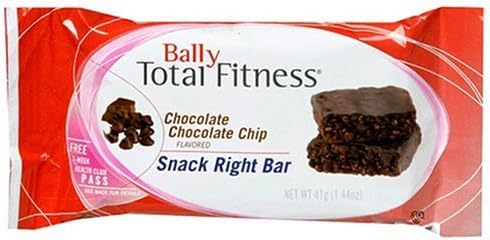
Bally Rapid Results Snack Right Bar, Chocolate Chocolate Chip, 1.44-Ounce Bars in 12-Count Packages (Pack of 2)
Category: Health & Personal Care
Indulge your cravings with Bally Snack Right bars. Bally Snack Right bars deliver the satisfaction of a sinful snack without all the calories. With only 170 calories per bar, Bally Snack Right bars are a delicious treat between meals. When you want a snac
Features: Only 160 calories | 4.5 grams of Fat | 23 grams of Carbohydrates | 7 grams of Protein